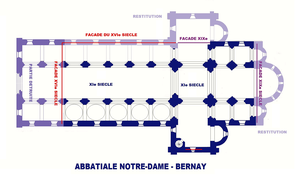
Abbatiale de Bernay, Plan
L'architecture romane est le premier grand style créé au Moyen Âge en Europe après le déclin de la civilisation gréco-romaine. Son développement est pleinement établi vers 1060 mais les premiers signes de mutation sont différents suivant les régions et il n'y a pas de consensus sur une date des débuts qui vont du VIᵉ au XIᵉ siècle. L'architecture gothique est le style qui lui succède progressivement à partir du XIIe siècle.Le dynamisme monastique, de profondes aspirations religieuses et morales, la spiritualité des routes de pèlerinages dans une Europe rendue à la paix président à la naissance de l'art roman et contribuent à en faire un style vraiment neuf et doué d'une profonde originalité. La volonté de libérer l'Église de la tutelle de pouvoirs séculiers, les croisades, la reconquête chrétienne en Espagne avec l'effondrement du califat de Cordoue, la disparition du mécénat royal ou princier font de l'art roman l'art de toute la chrétienté médiévale.